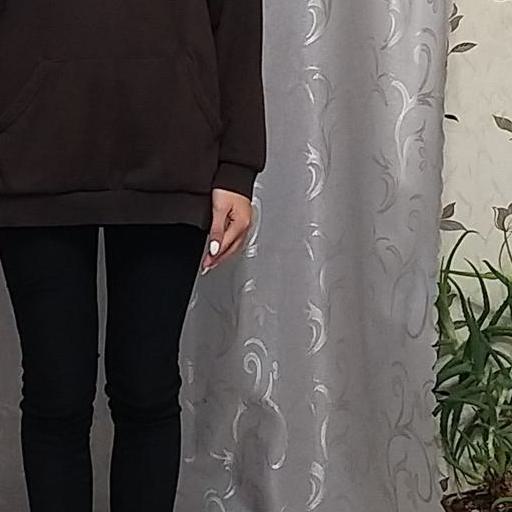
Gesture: no_gesture